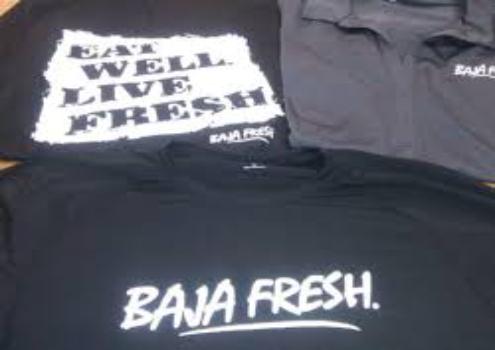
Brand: Baja Fresh
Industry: Food